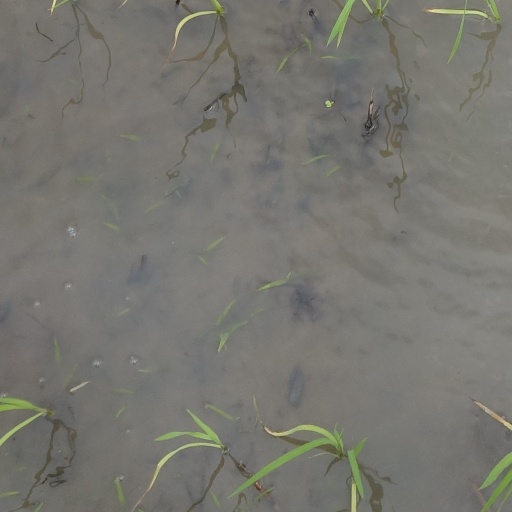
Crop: rice